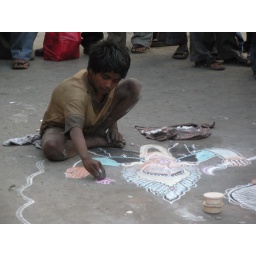
Young boy drawing with sidewalk chalk in crowded area near New Market, Kolkata India